Ich will den Kreuzstab gerne tragen, BWV 56

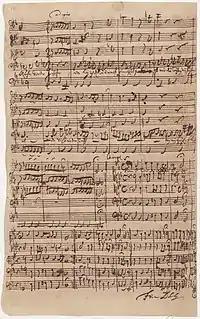
Autograph manuscript of the chorale of BWV 56, below the second half of the recitative ""Da leg ihn der Kummer auf einmal ins Grab, Da wischt mir die Tränen mein Heiland selbst ab"". Bach signs with "Soli Deo gloria", Glory to God alone.

According to William G. Whittaker, in an unusual departure from music of that period, Bach displayed "a remarkable stroke of genius" in the reprise of the "abgesang" for the recitative, marked "adagio". It is heard like a distant memory of the cantata's beginning, when the anguished Pilgrim yearned for the Promised Land. Now, however, the mood is of joyful ecstasy; it reaches a climax when the word "Heiland" is heard on a high note in a moment of sustained exaltation; finally, "above a pulsating bassi C, the tear-motive in the upper strings sinks slowly in the depths". Gardiner describes this change similarly: " ... now slowed to adagio and transposed to F minor, and from there by means of melisma floating effortlessly upwards, for the first time, to C major".